Colonia Juárez, Mexico City

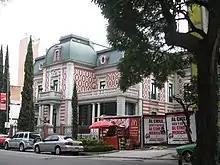
Porfirian-era mansion, today the Wax Museum

In the 1960s, artists and writers from the La Ruptura movement such as José Luis Cuevas, Carlos Monsiváis Aceves, Carlos Fuentes and José Agustín moved into the Zona Rosa area. This group gave the area its name because it was "too red to be white and too white to be red", meaning that it tolerated some vice but not too much. In 1967, Cuevas, in an act which was reported by various local stations, created a mural on a roof in Zona Rosa which he destroyed seconds after finishing it, as a protest against the social and political content of post-Revolution Mexican muralism.